Henry Kendall (actor)

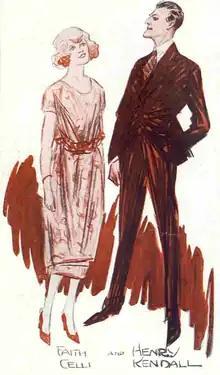
coloured sketch of young man and young woman in smart 1920s day wear

In the 1930s and during the Second World War Kendall continued to appear mainly in the West End, but toured in three productions: